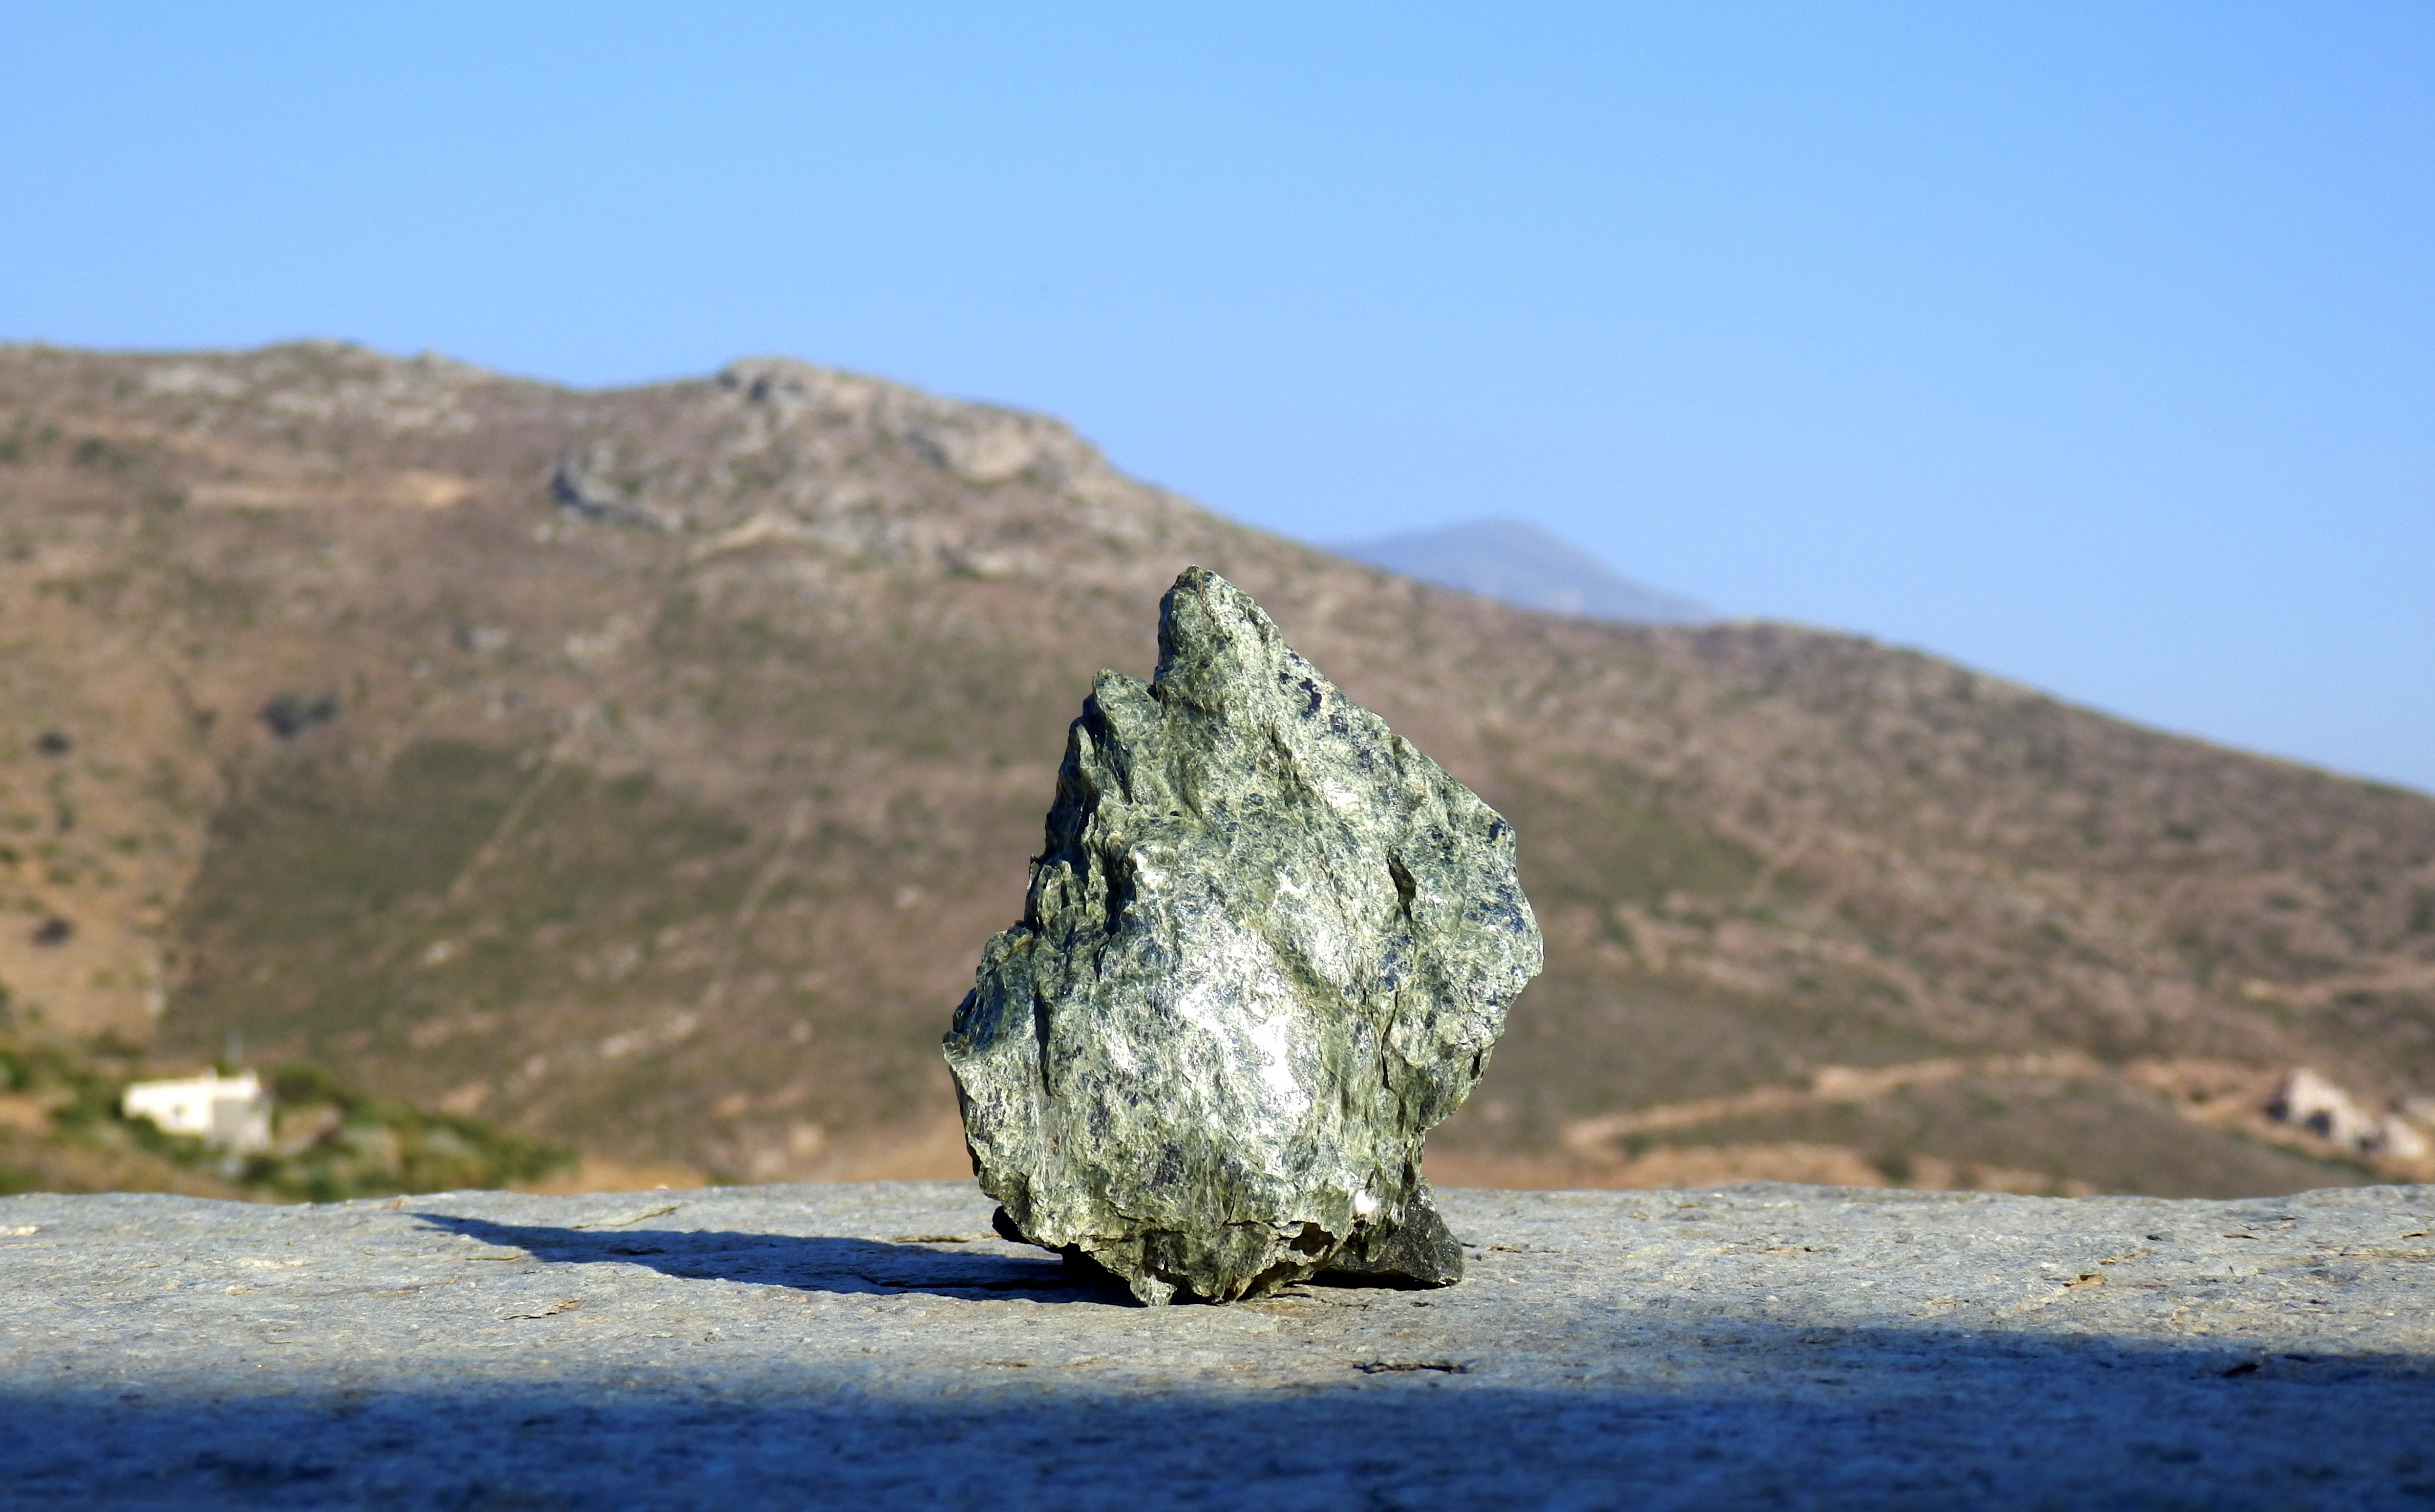
landscape, sea, nature, outdoor, rock, wilderness, land, stone, monument, cliff, wild, environment, scenic, natural, scenery, terrain, geology, landform, green stone